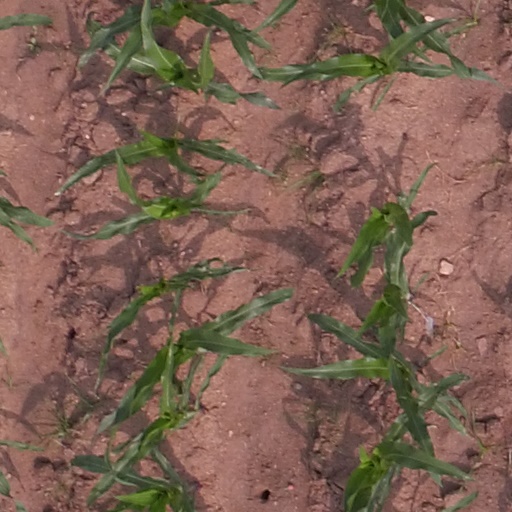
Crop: maize; corn